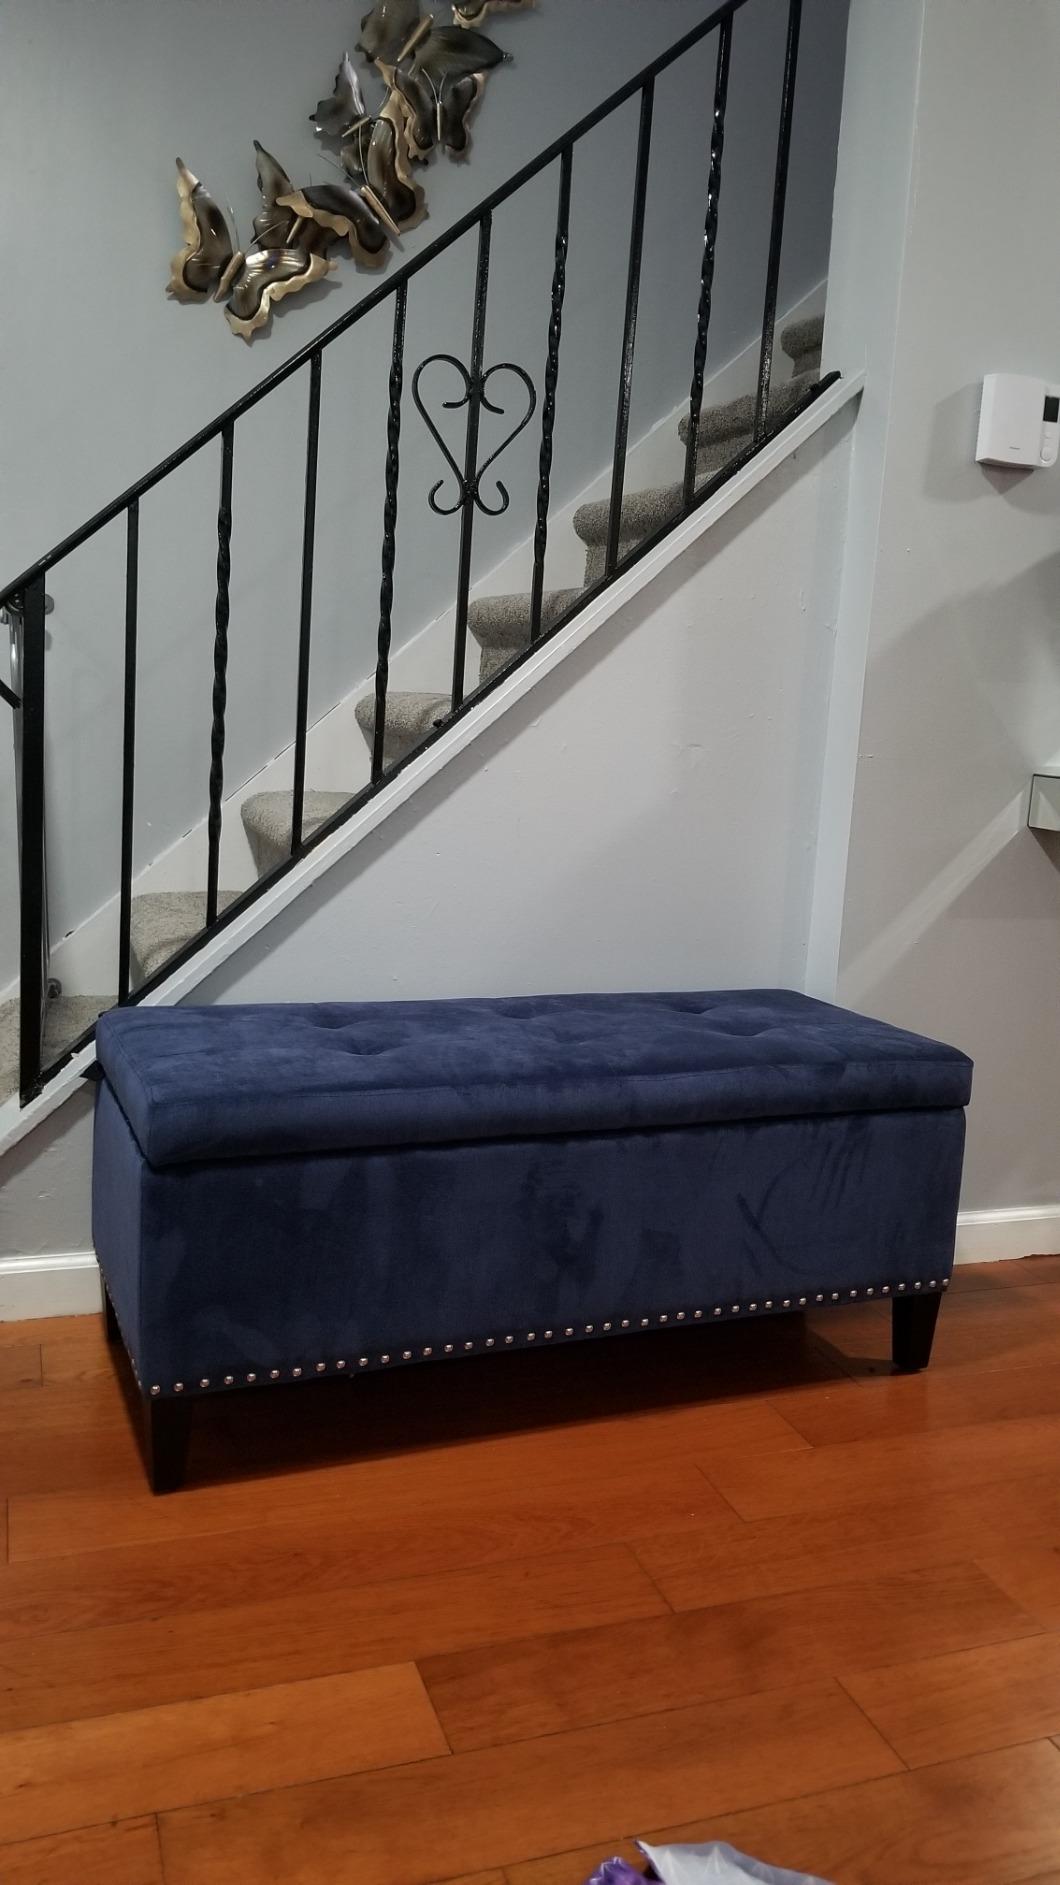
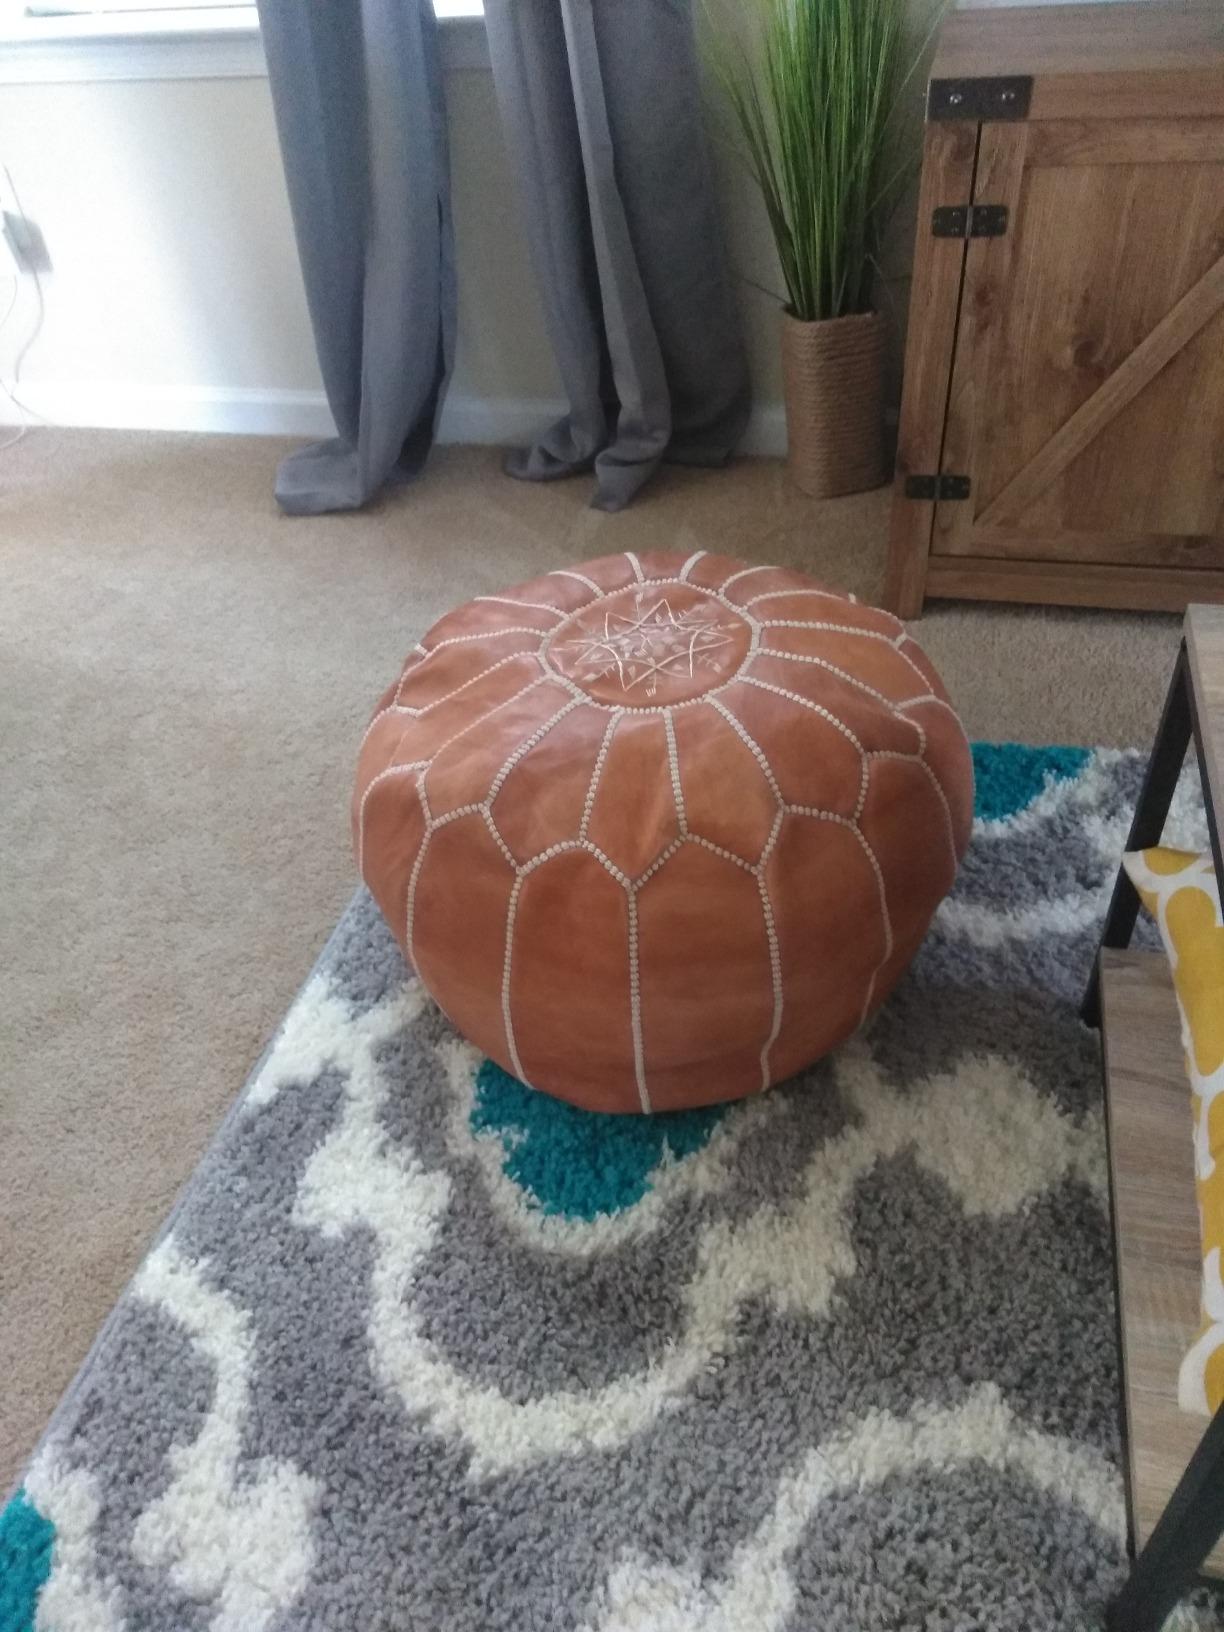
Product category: stool
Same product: no